Vision Gran Turismo

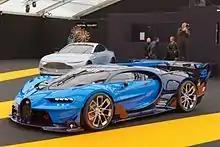
Bugatti Vision Gran Turismo at the 2016 Festival Automobile International

Hyundai Motor Company were the first to announce their car—the Hyundai N 2025 Vision Gran Turismo, first launched on 14 September 2015 and later first playable in the closed beta version of "Gran Turismo Sport". The car served as a launch platform for Hyundai's N performance division, as well as a glimpse into the future of fuel cell technology in motorsports.